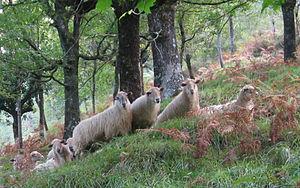
brebis manech à tête rousse (Ituren en Navarre) (Pyrénées).
Sare est une commune française située dans le département des Pyrénées-Atlantiques en région Nouvelle-Aquitaine, à la frontière avec l'Espagne. Elle est adossée à la chaîne pyrénéenne, qui forme autour du bassin occupé par le bourg un cirque ouvert vers l'est et le nord. Son histoire géologique explique la formation de grottes qui ont été occupées durant l'Aurignacien ; l'âge du bronze a, quant à lui, laissé de nombreux monuments funéraires sur les pistes et les plateaux montagneux de la commune. Son territoire forme aujourd'hui une enclave dans la Communauté forale de Navarre avec laquelle elle partage 25 km de frontière et la langue basque ; cette particularité a eu des conséquences fortes sur l'histoire de la commune, qui a au cours des siècles conclu des accords pastoraux avec les communes espagnoles voisines. Pendant la Révolution française, les Basques du Labourd sont accusés de garder des relations avec les Navarrais et les Guipuscoans, ce qui conduit à la déportation de la totalité des habitants de Sare en mars 1794 dans des conditions très précaires.
Ossau-iraty est l'appellation d'origine d'un fromage français de lait de brebis à pâte pressée non cuite fabriqué dans le Pays basque français et le Béarn.
La Manech tête rousse est une race ovine française du Pays basque français. Son origine est mal connue, mais on sait qu'elle est implantée depuis bien longtemps dans le pays basque, où on la retrouve notamment sur les coteaux. C'est une brebis laitière, la plus productive des Pyrénées, dont le lait est notamment utilisé dans la conception de l'appellation d'origine contrôlée ossau-iraty, fromage de brebis local. C'est une brebis à laine tombante, blanche avec la tête et les pattes rousses. Elle est particulièrement rustique et bien adaptée aux transhumances et aux terrains escarpés des Pyrénées.